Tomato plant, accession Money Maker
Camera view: bottom (45 deg); turntable rotation: 120 degrees
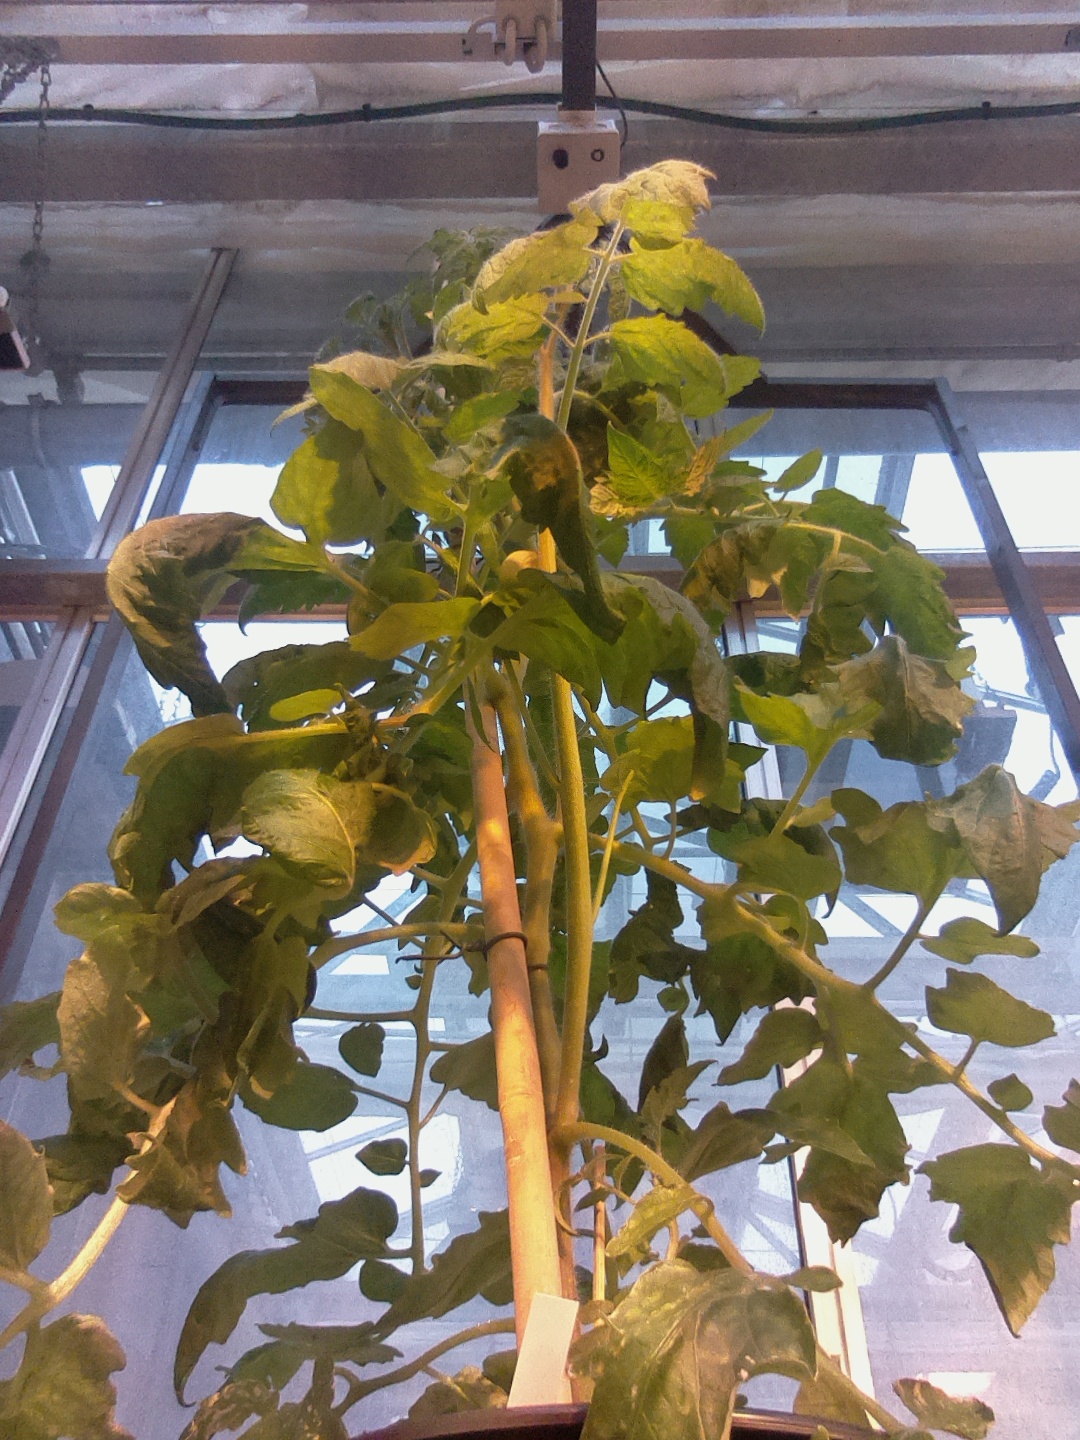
BBCH growth stage 60: First flowers open